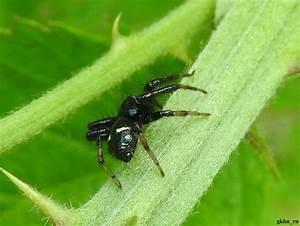
spider